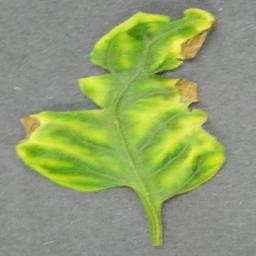
Label: Tomato___Tomato_Yellow_Leaf_Curl_Virus